McKinney, Texas

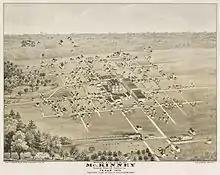
Map from 1876

In 1848, McKinney was named the county seat of Collin County due to the original county seat of Buckner not being within three miles of the county's geographic center. On March 24, 1849, William Davis, who owned where McKinney now stands, donated for the townsite. That same year, McKinney would be incorporated and in 1859 McKinney was incorporated again. In 1913, the McKinney adopted the commission form of government.